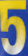
Number: 5